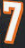
Number: 7